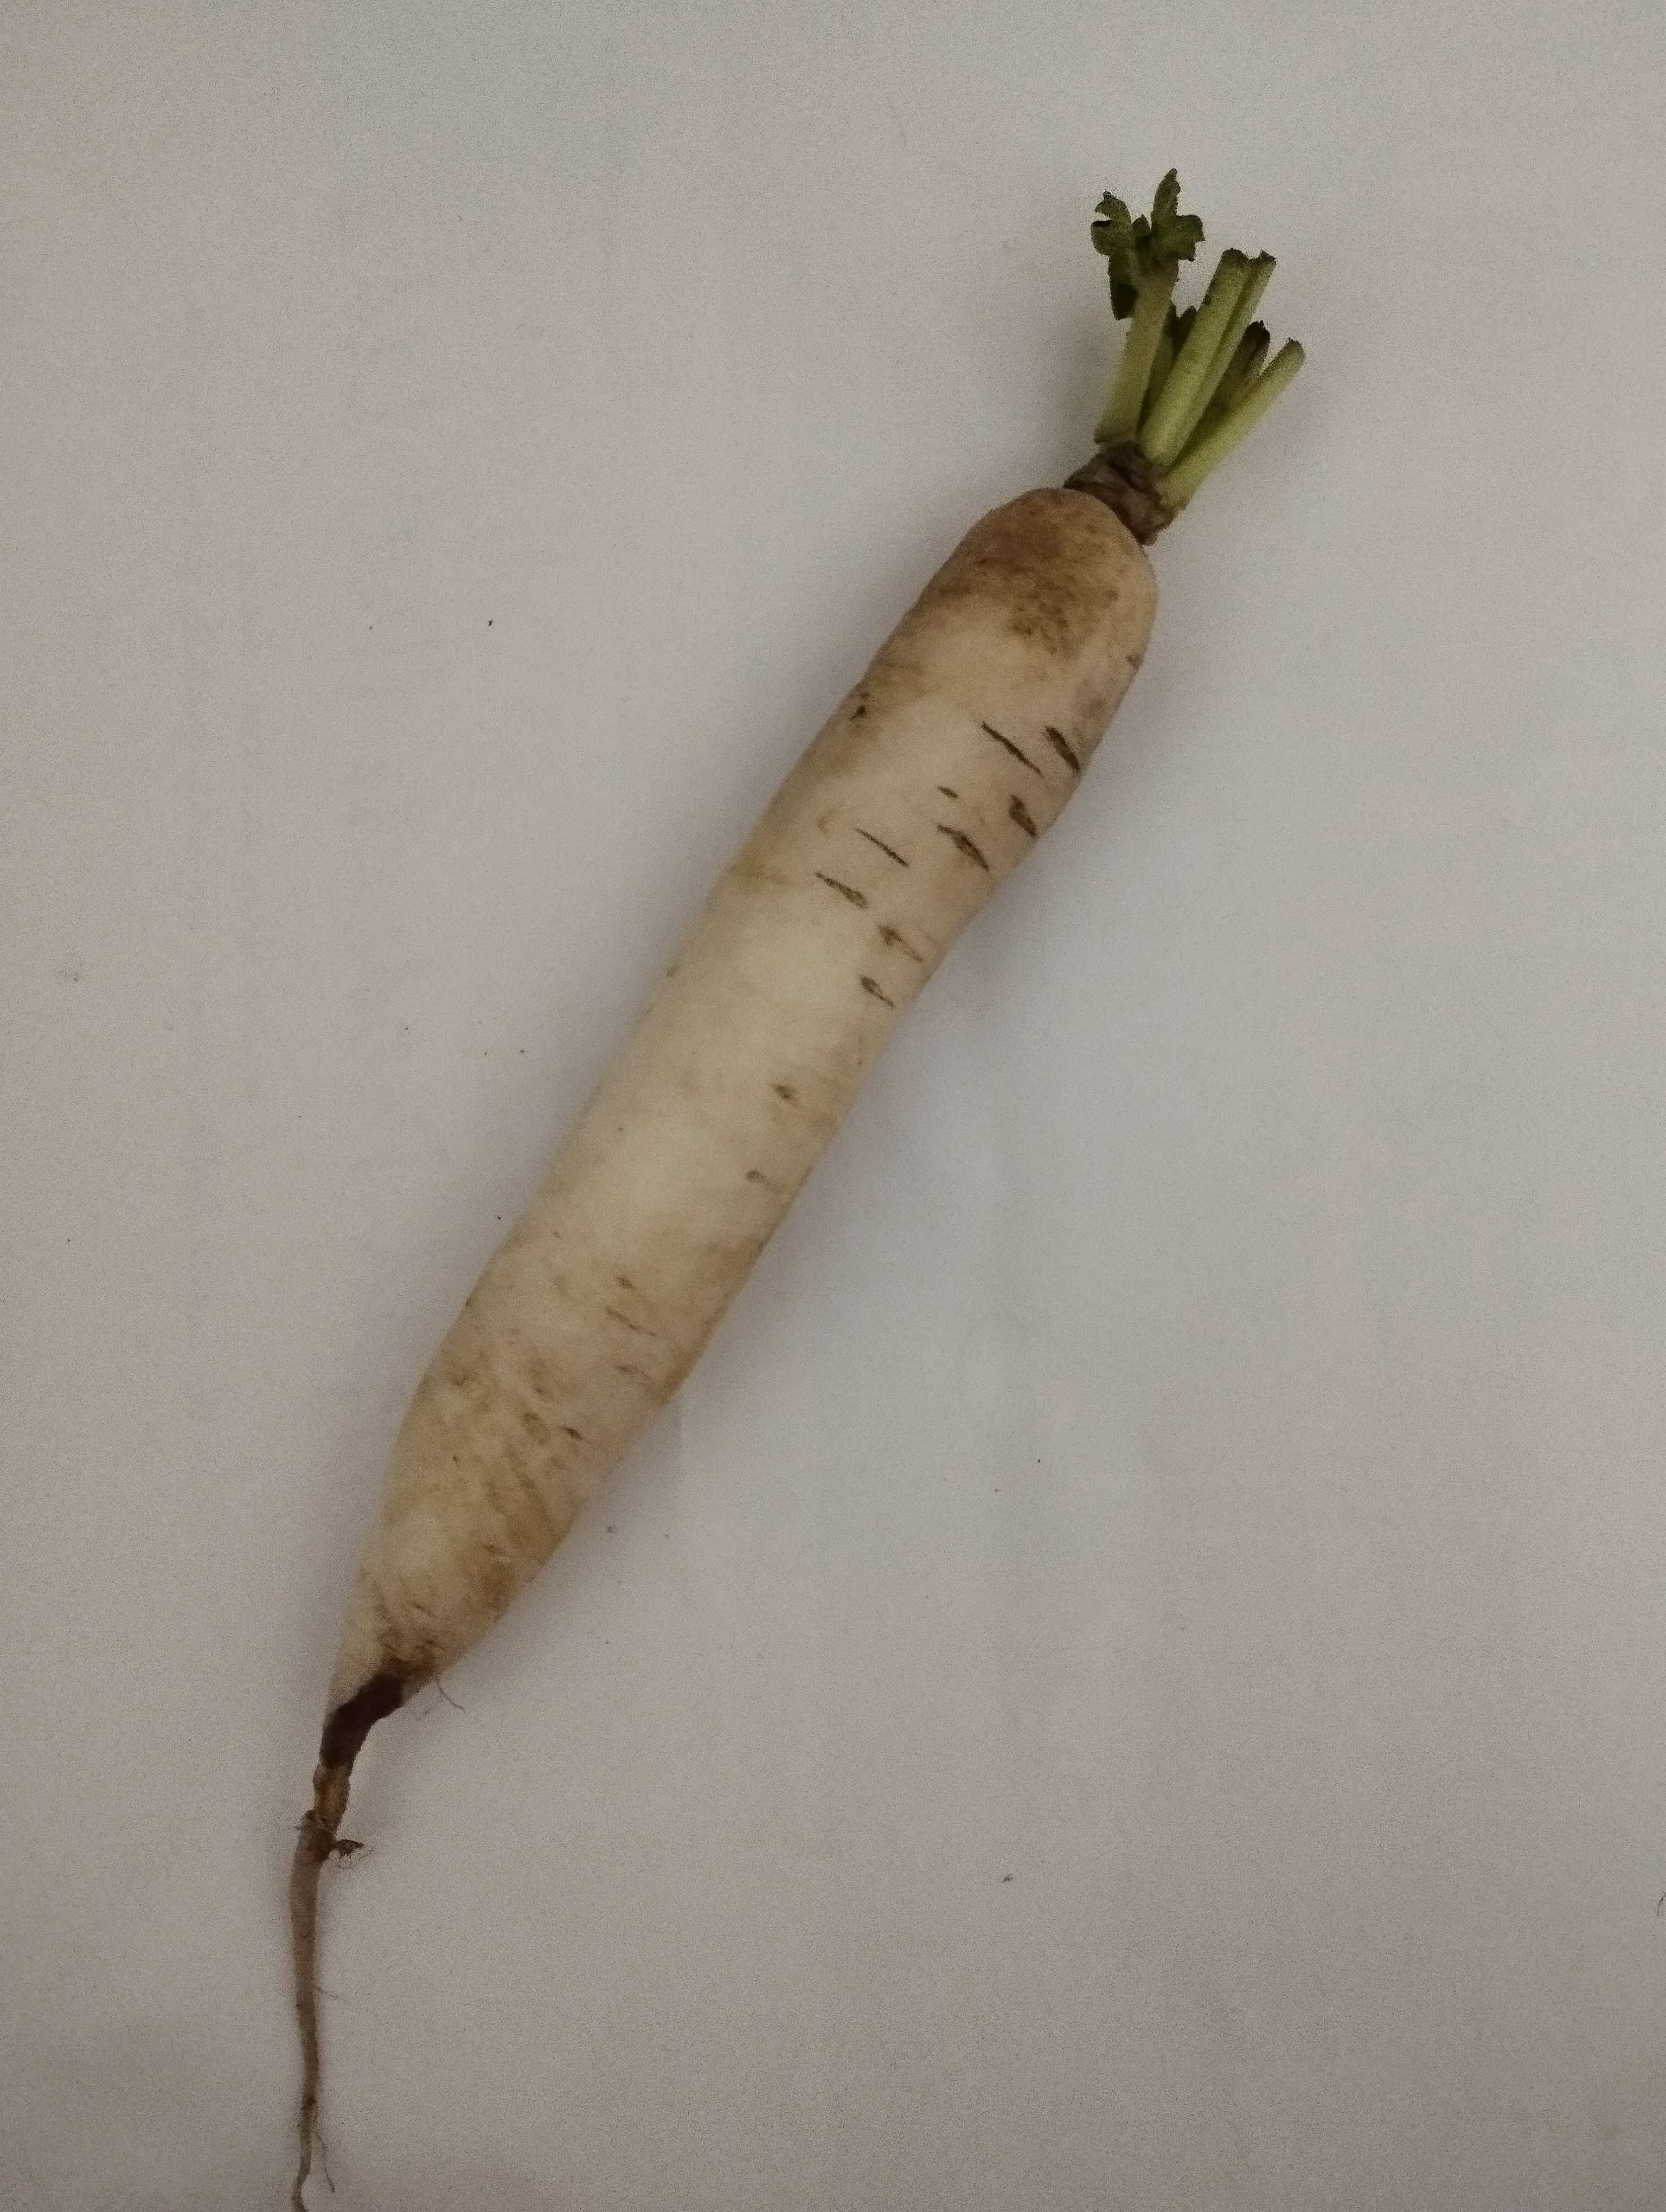
Label: Raphanus sativus